Zedekiah's Cave

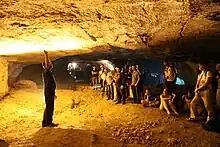
Wikimania 2011 touring the cave

Only the mouth of the cave is natural. The interior was carved over a period of several thousand years.